Behind the Mask (1958 film)

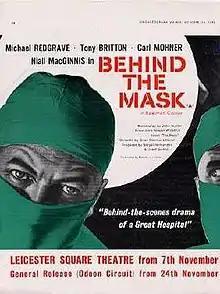
Promotional poster

Behind the Mask (also known as The Pack) is a 1958 British drama film directed by Brian Desmond Hurst and starring Michael Redgrave, Ian Bannen and Lionel Jeffries. It was written by John Hunter and John Rowan Wilson. The film portrays the life of a surgeon in a busy hospital.